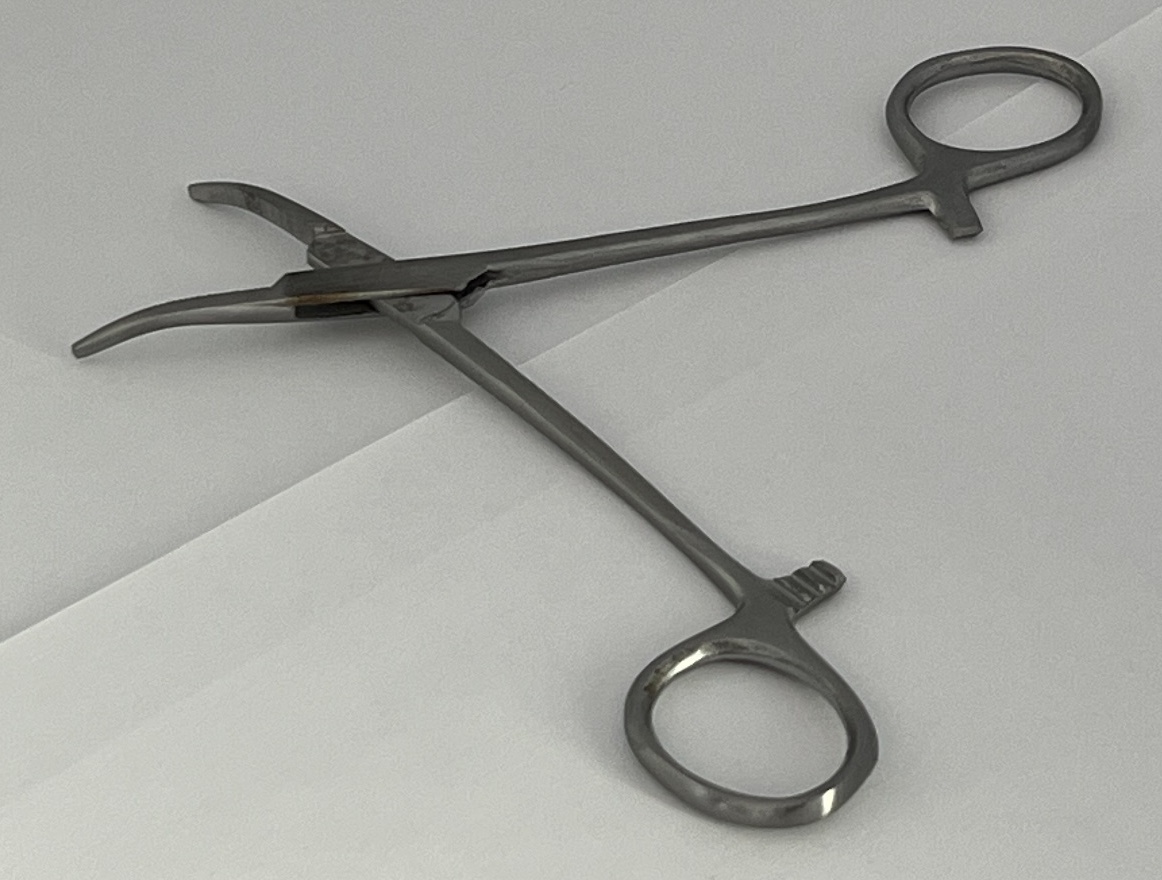
Hinged instrument state: open